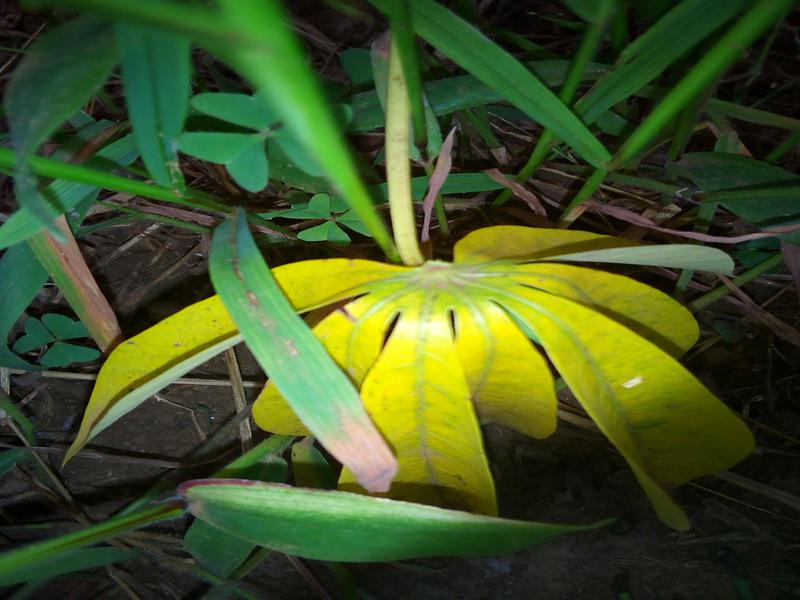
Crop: cassava
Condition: healthy